Mary Bell

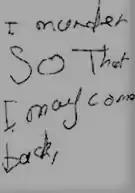
One of the four handwritten notes left by Mary Bell and Norma Bell at Woodland Crescent nursery on 26 May 1968.

On Mary's 11th birthday, 26 May, she and Norma broke into and vandalised a nursery in nearby Woodland Crescent. The two entered the premises by peeling tiles off the slate roof; they tore books, upturned desks, and smeared ink and poster paints about the property before escaping.